Tower of Saviors

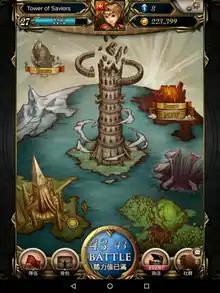
Screenshot of the main user interface

Players progress by completing stages in which they defeat monsters by aligning Runestones, tiles which must be aligned horizontally or vertically to dissolve them. Aligning at least three Runestones of the same attribute will give the players' monsters power to attack, corresponding with the attributes of the Runestones, which are Water, Fire, Earth, Light and Dark. Runestones can be moved across the board within a certain time limit each round; once time is up, the attack power is calculated according to the number of Runestones dissolved. Players can make a Combo by dissolving two or more combinations of Runestones, with the attack increasing in power as more Combos are made.